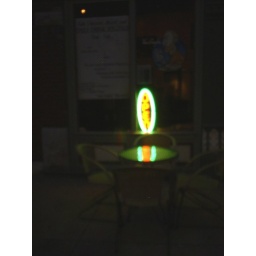
neon sign reflect in table